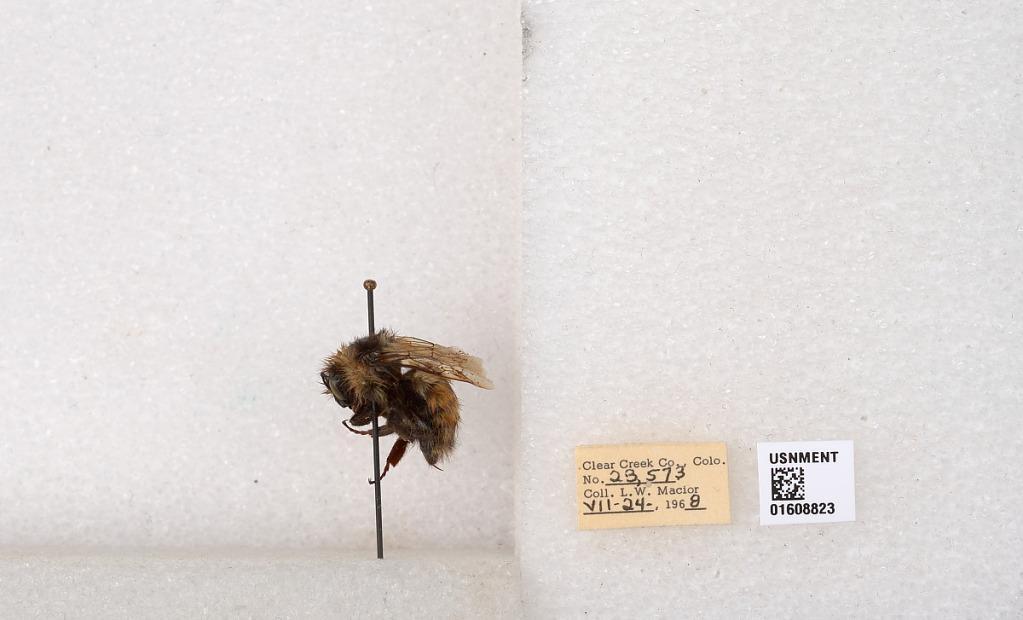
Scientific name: Bombus (Pyrobombus) sylvicola Kirby
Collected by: L. Macior
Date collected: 1968-7-24
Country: United States
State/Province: Colorado
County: Clear Creek
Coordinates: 39.6891, -105.644